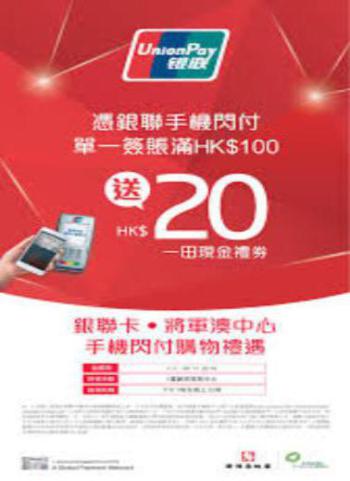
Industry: Others